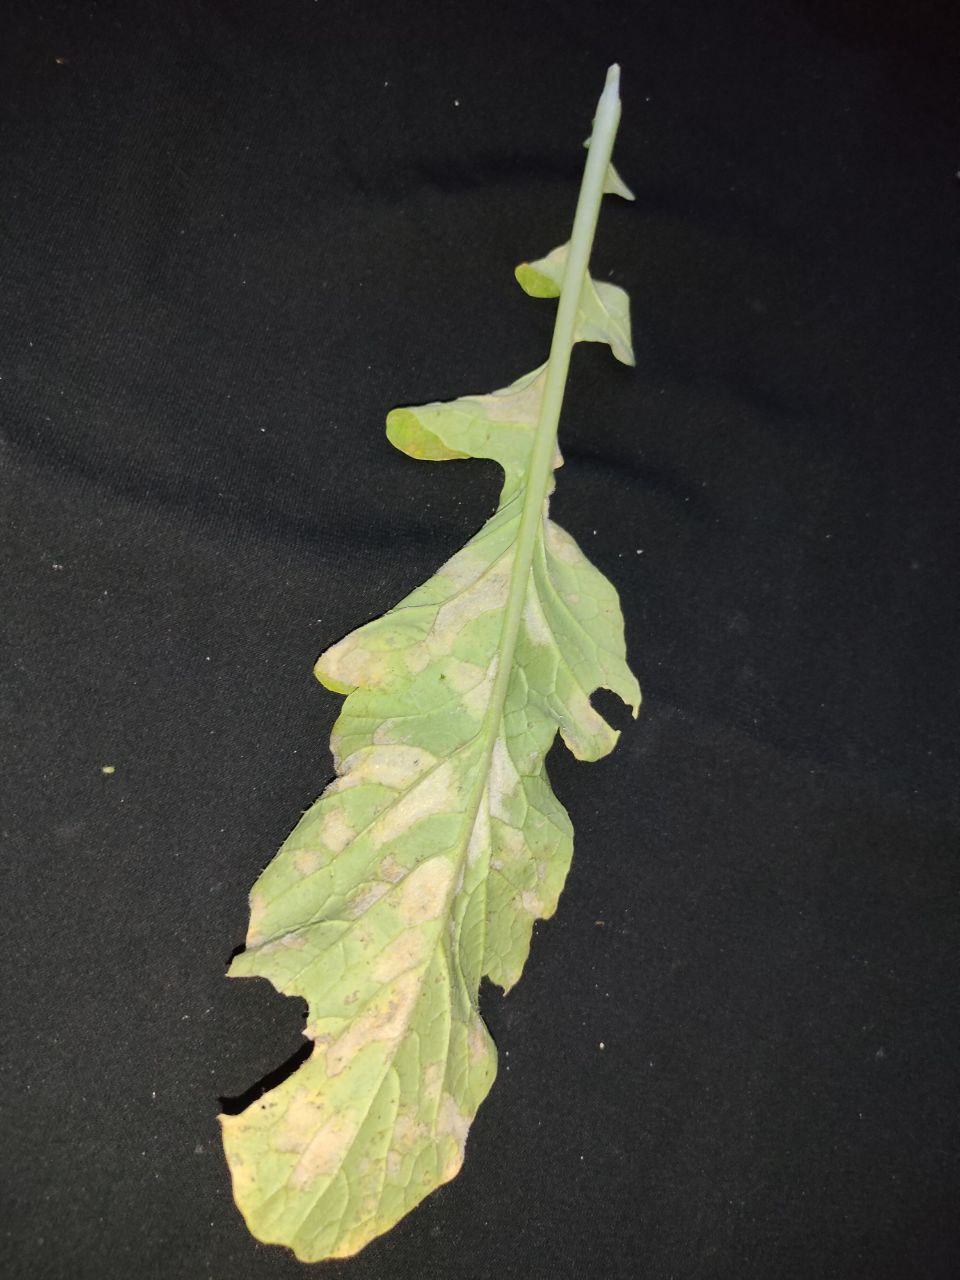
Label: Mosaic virus